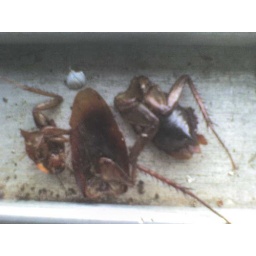
roach remains under the sliding glass door